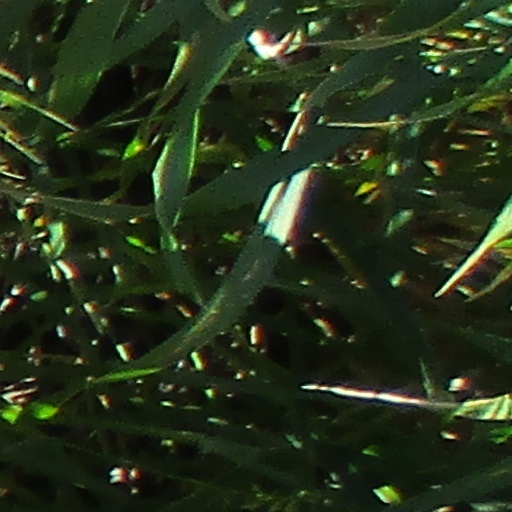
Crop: wheat